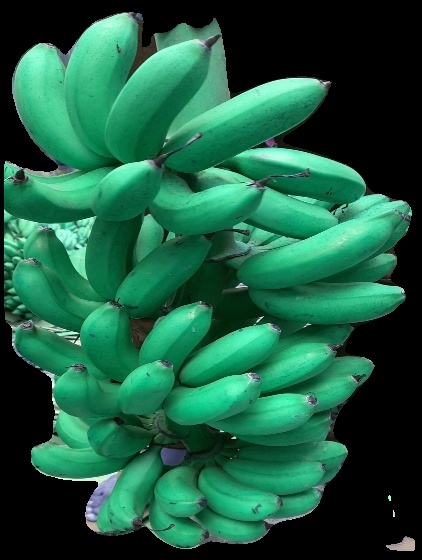
Variety: rasbale
Grade: grade1